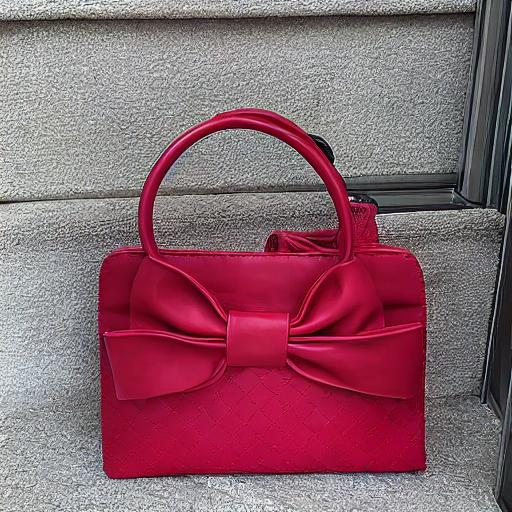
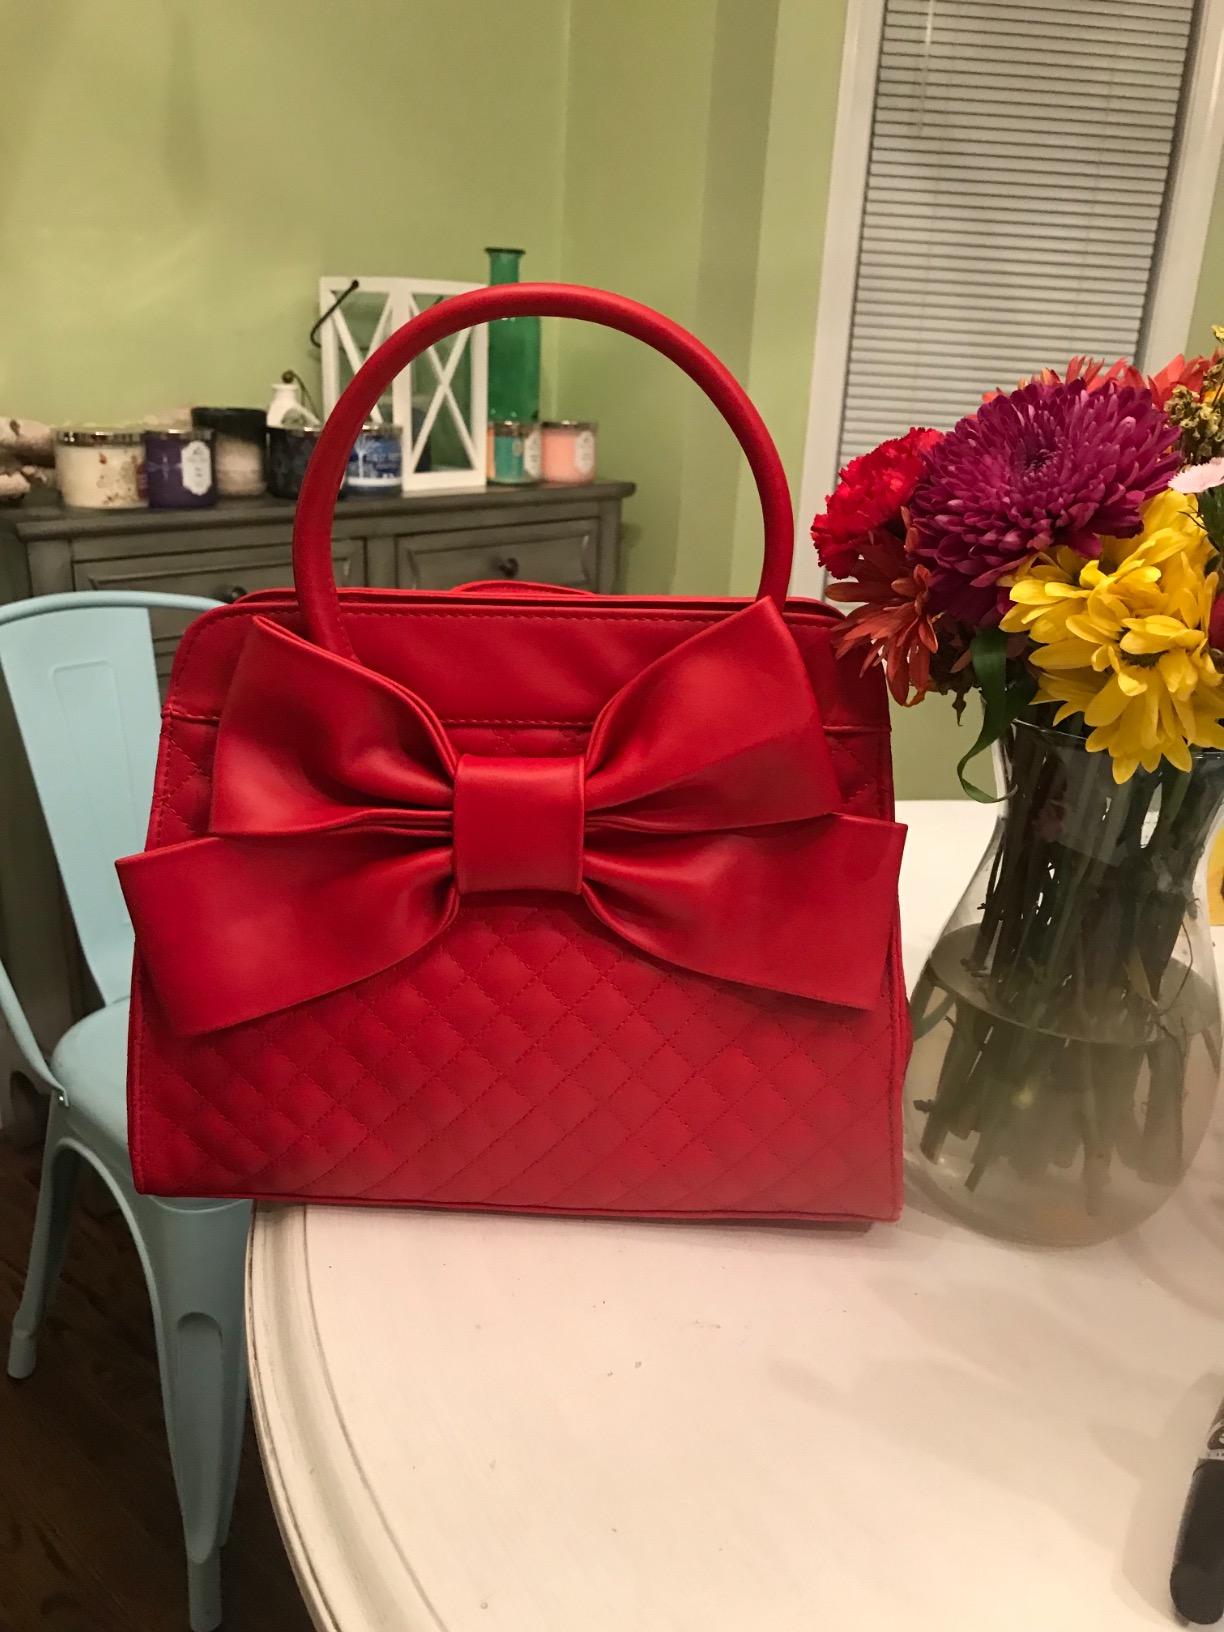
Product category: accessories_handbag
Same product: no